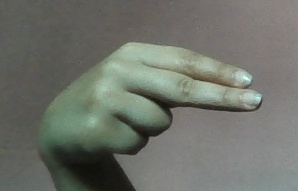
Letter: ain